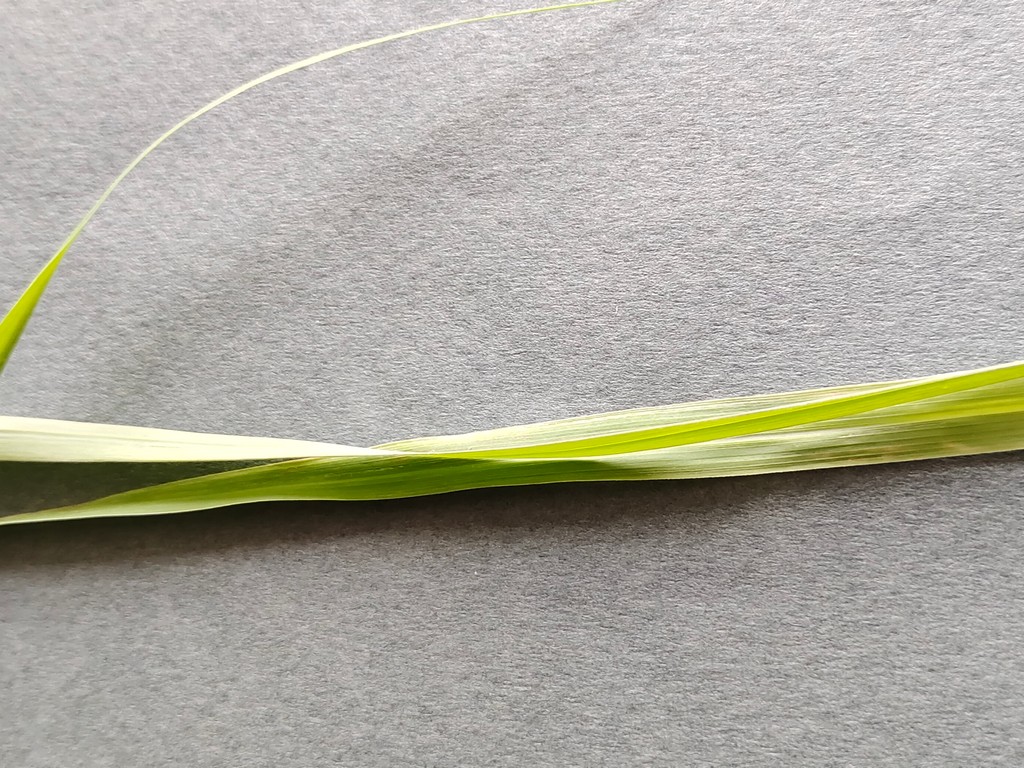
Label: Healthy